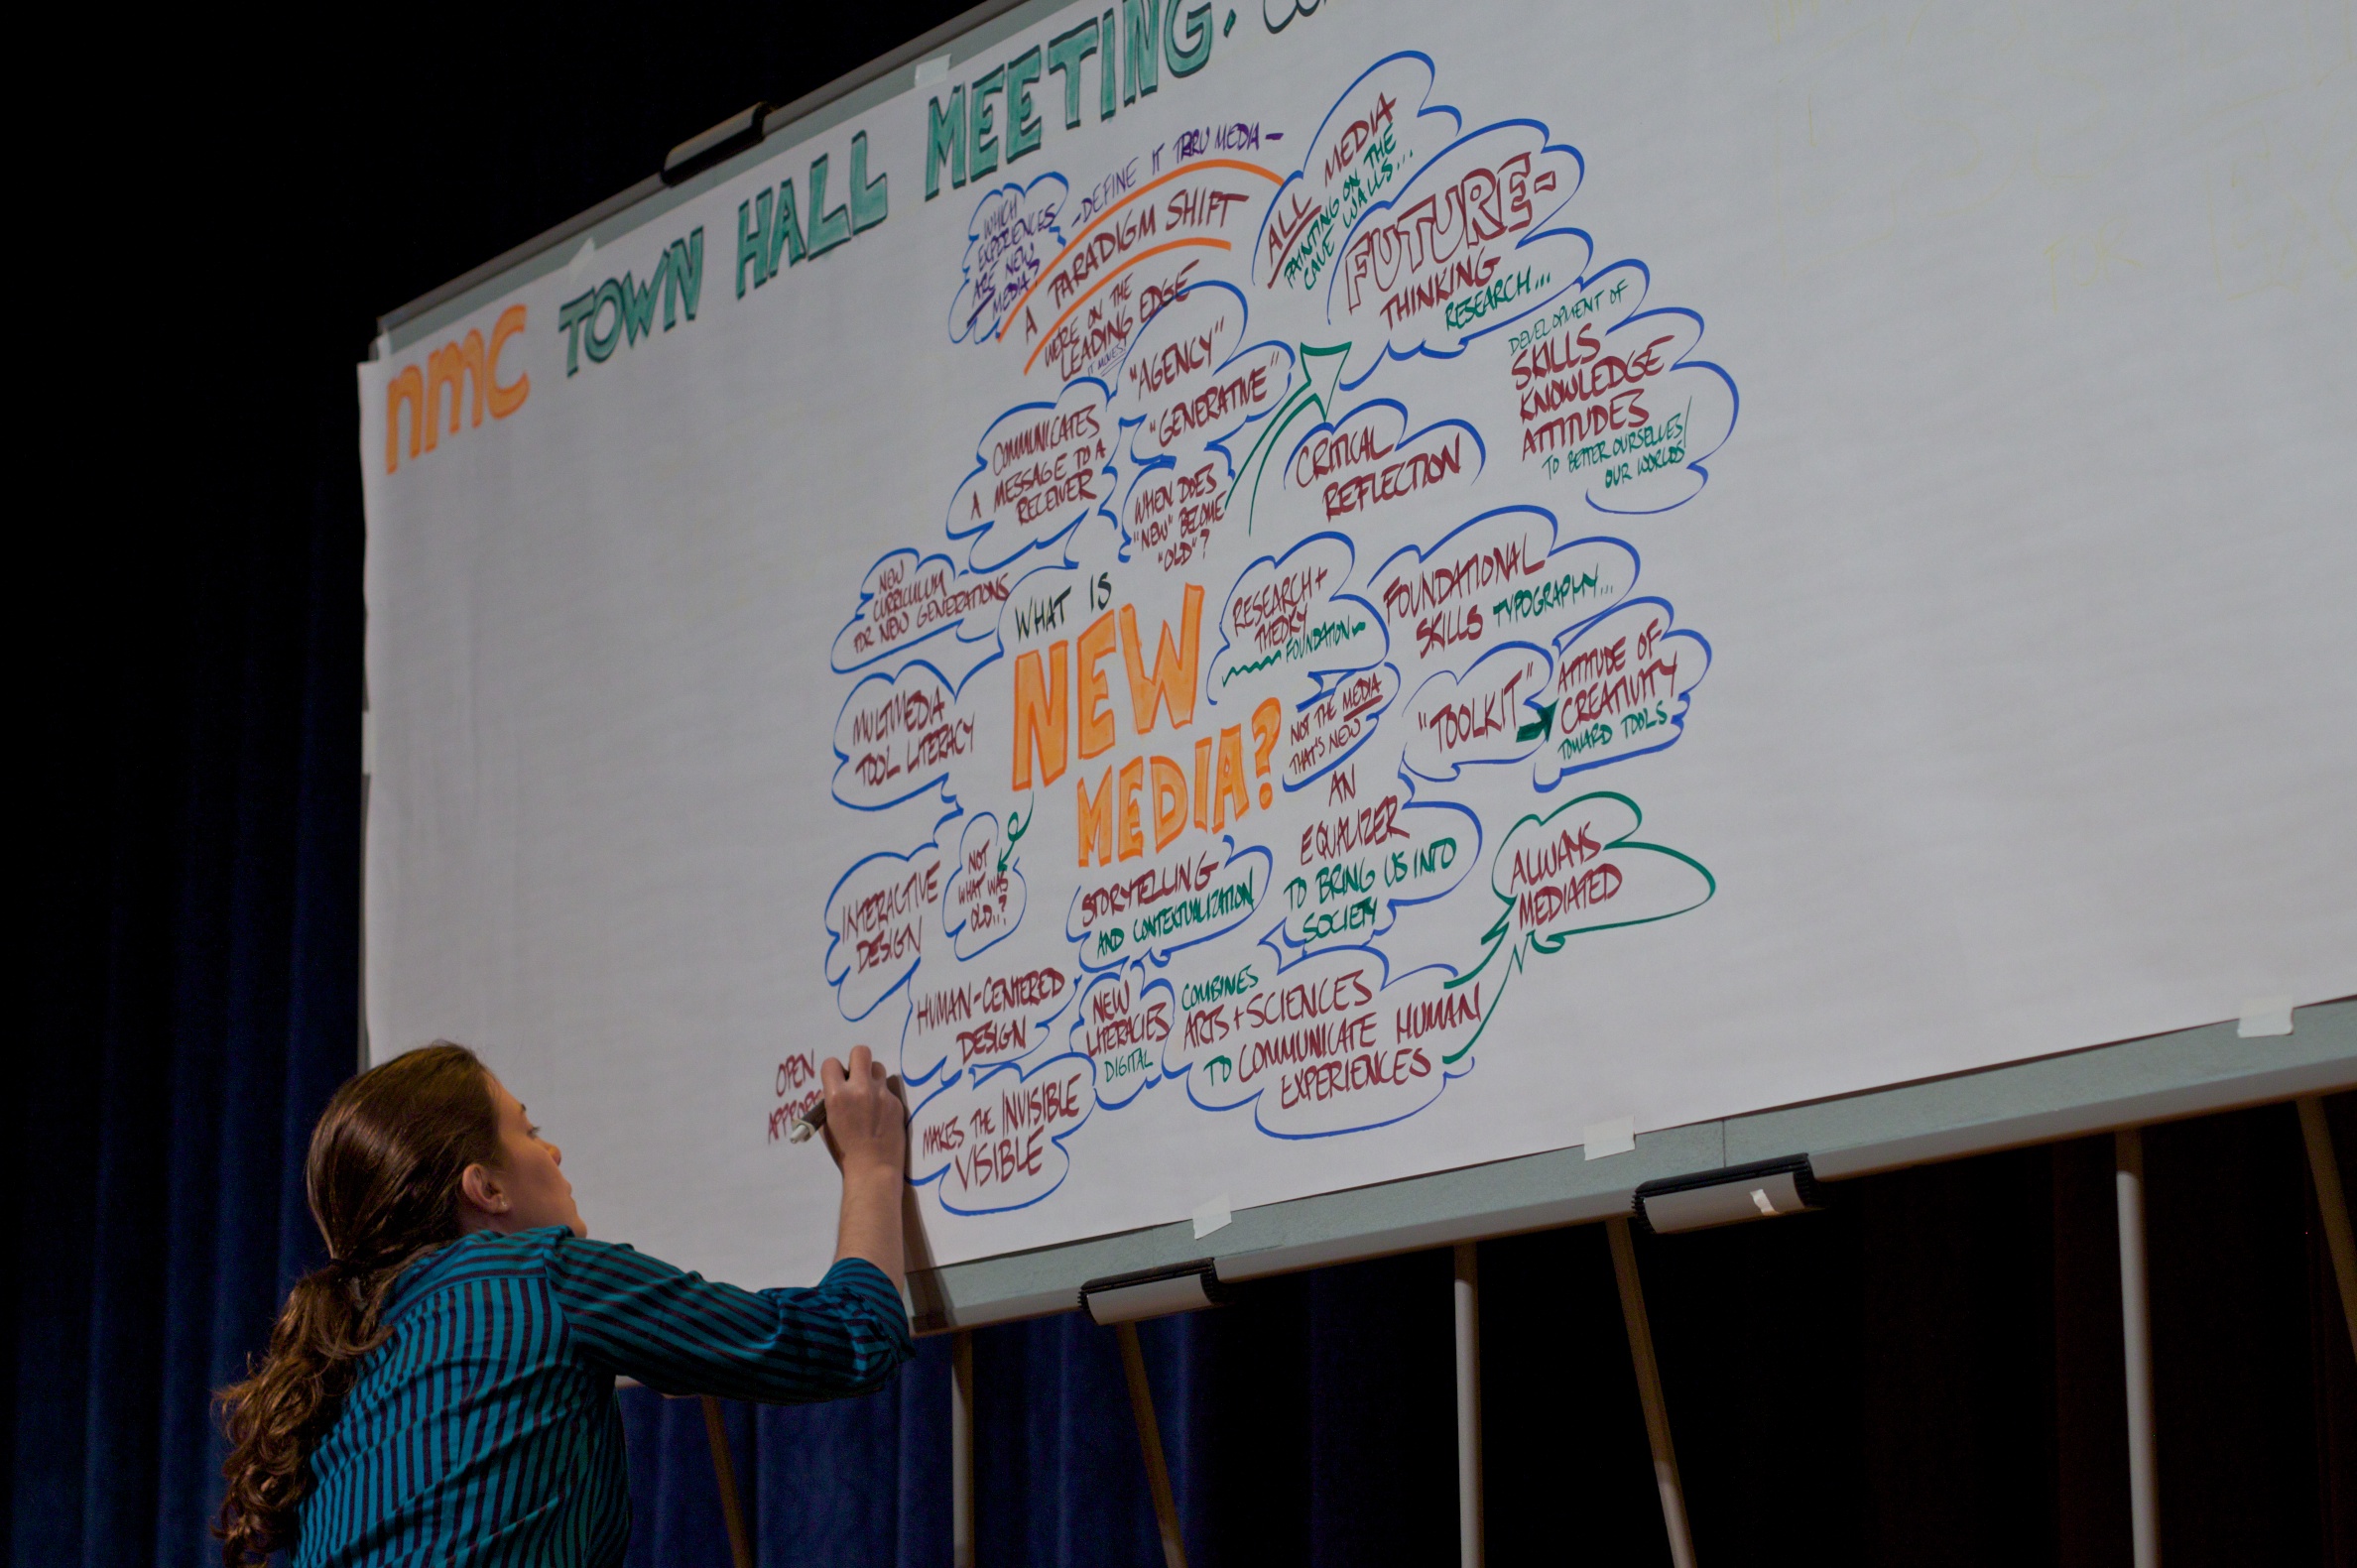
art, mural, nmc2010